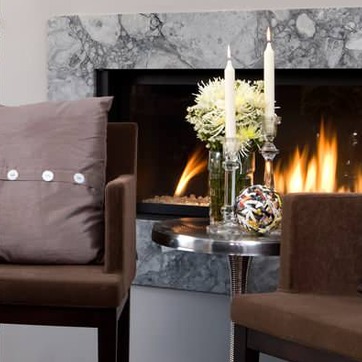
Material: other